Joshua James (lifesaver)

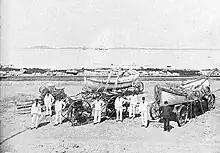
The station crew could haul the beach carts or the boat, but not both. Joshua James is in blue

Because the storm continued, Captain James ordered the surfmen to maintain a patrol along the beach to watch for more wrecks. At 3:00 a.m. word came of a third wreck, of the schooner "Bertha F. Walker". This time the vessel had sunk and seven crewmen were stranded in her rigging. As the surfboat "R.B. Forbe" had been wrecked in the rescue of the "Gertrude Abbott", volunteers had to drag a second surfboat, the "Robert G. Shaw" four miles overland with the help of horses to the site of the wreck. At dawn, James and the rescuers were able to launch the second boat from the protected launch at Pemberton Point, but faced a six and a half mile row in difficult seas to reach the "Bertha F. Walker" and save the seven men in her rigging, who were in danger of perishing of exposure.